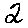
Label: 2